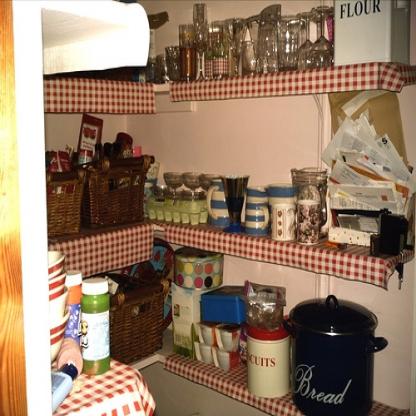
Scene: Indoor